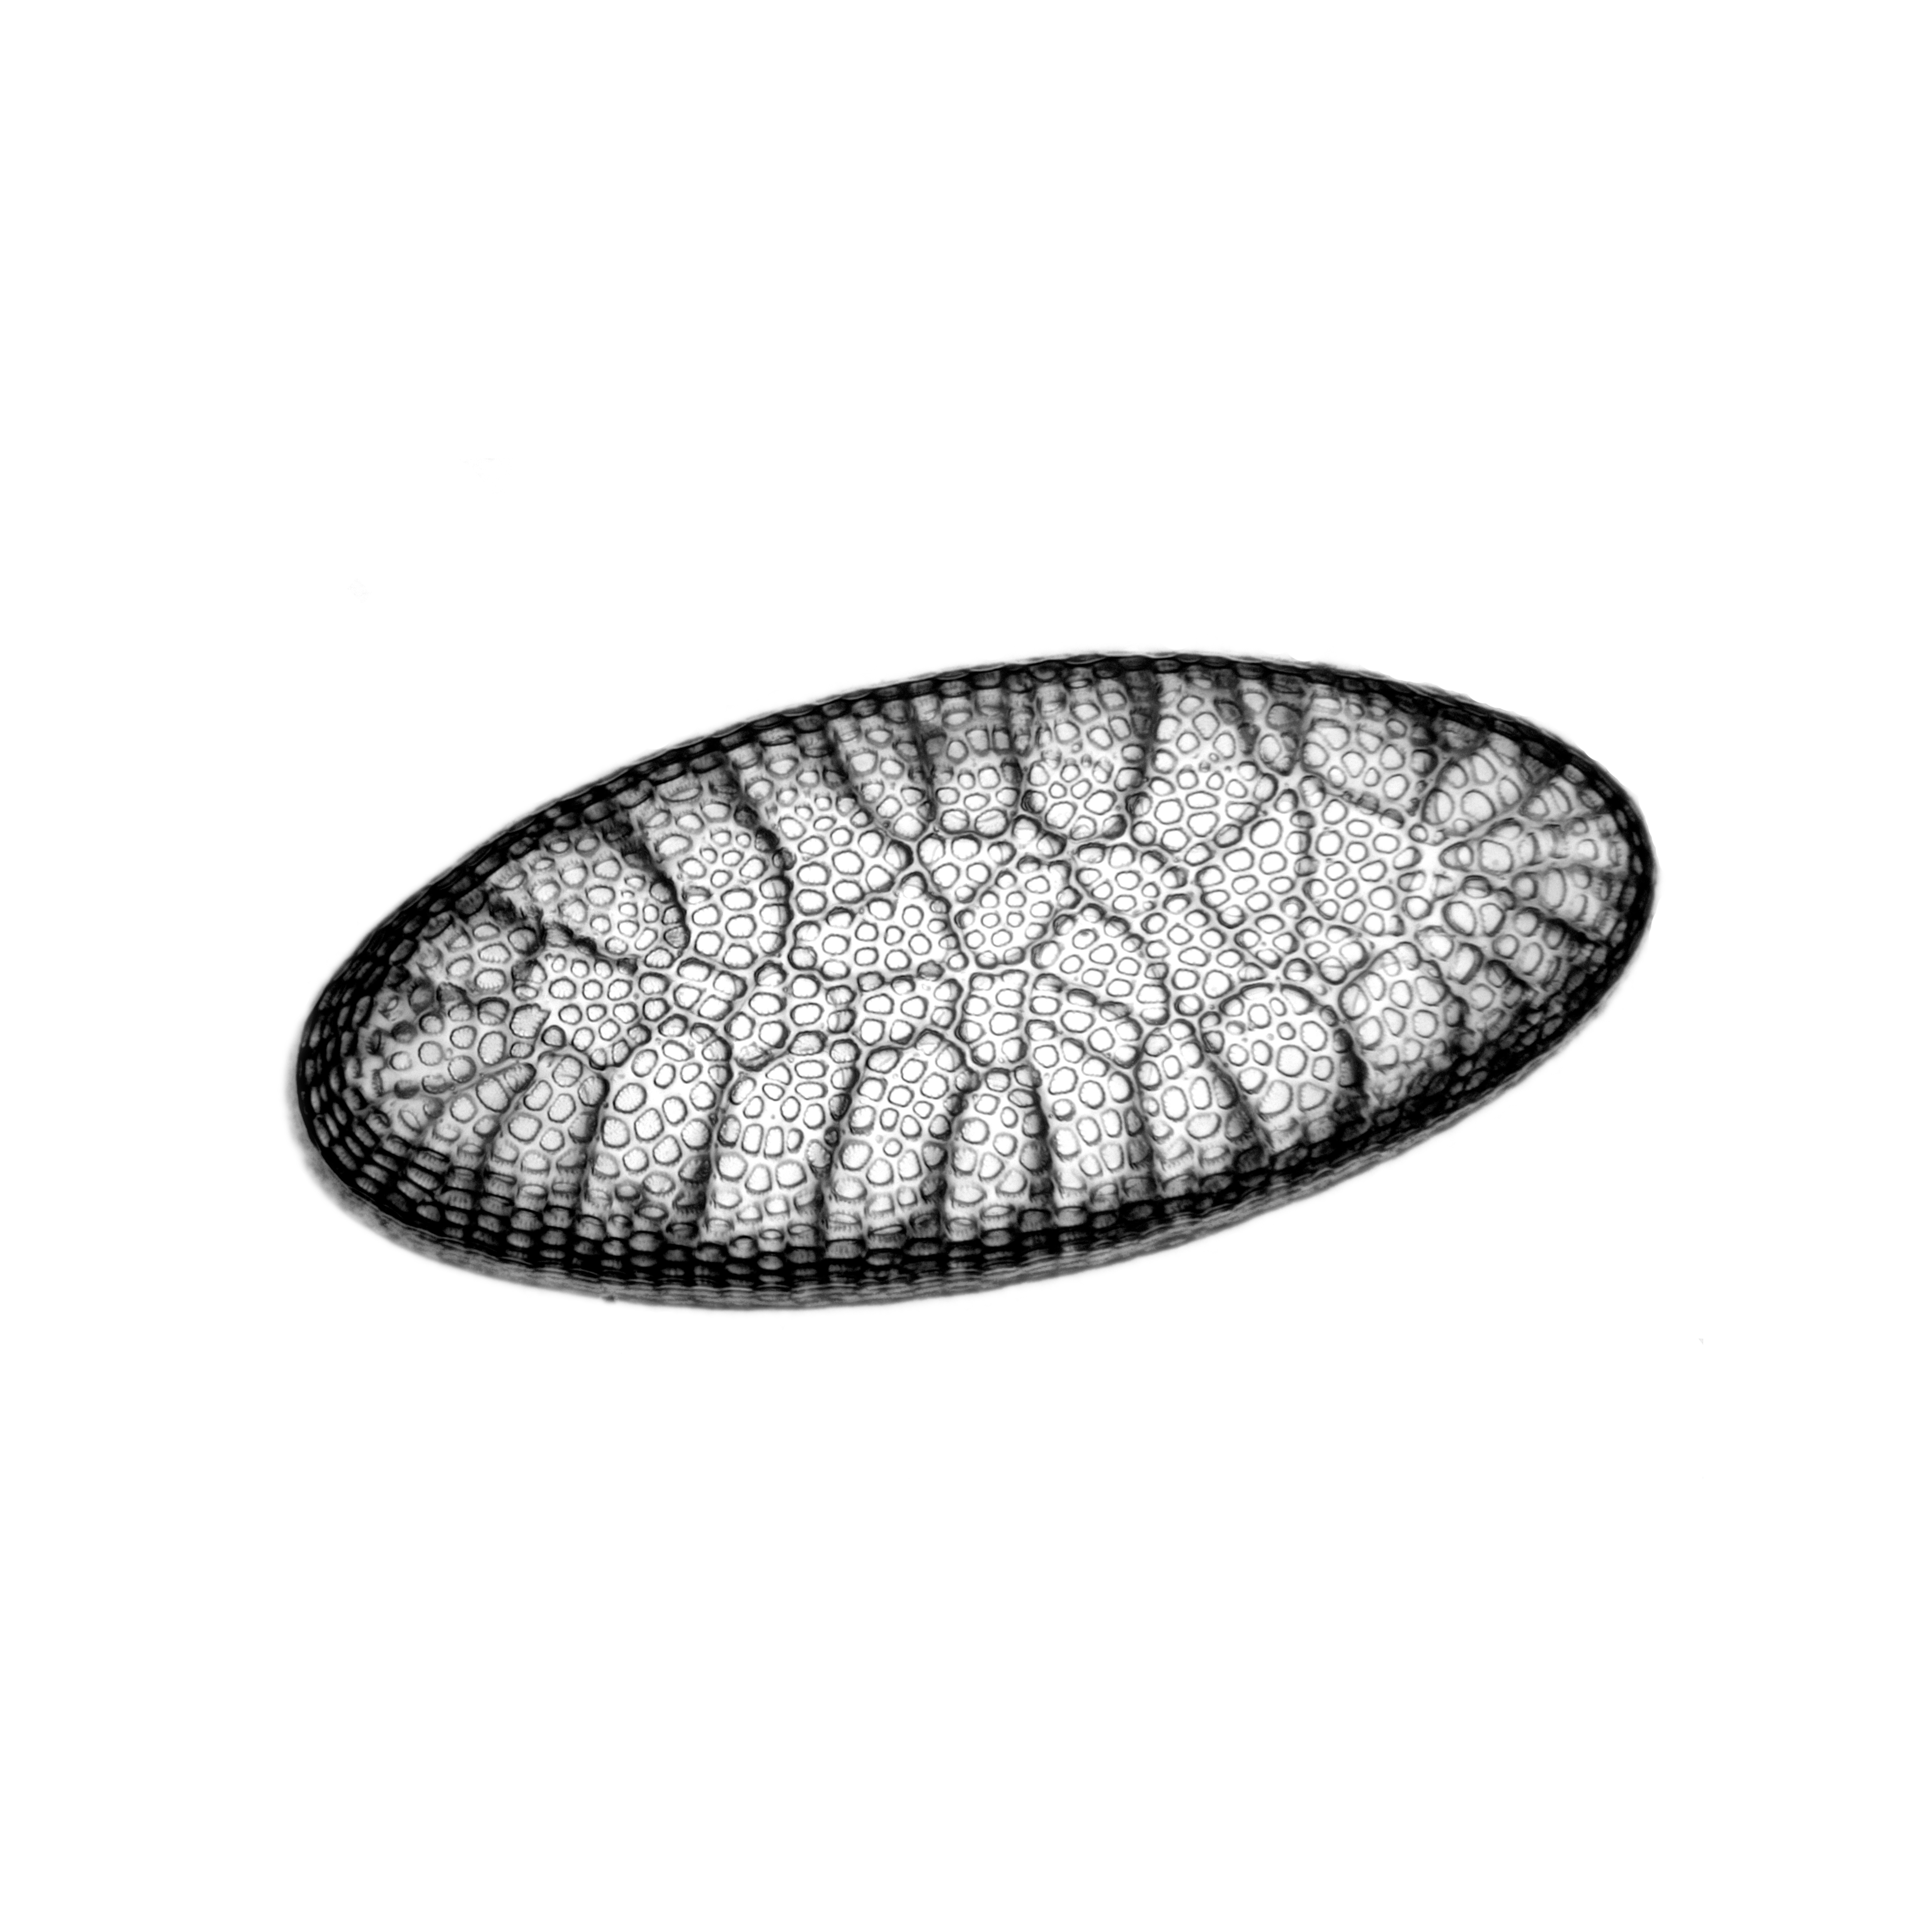
pattern, micro, lighting, circle, algae, mikro, platter, shape, protist, protists, protisten, einzeller, unicellular, protozoa, protozoen, protozoe, plankton, mikroskop, mikrofotografie, mikrofoto, microscop, microphotography, alga, algen, alge, diatom, diatoms, diatomee, diatomeen, kieselalgen, kieselalge, dishware